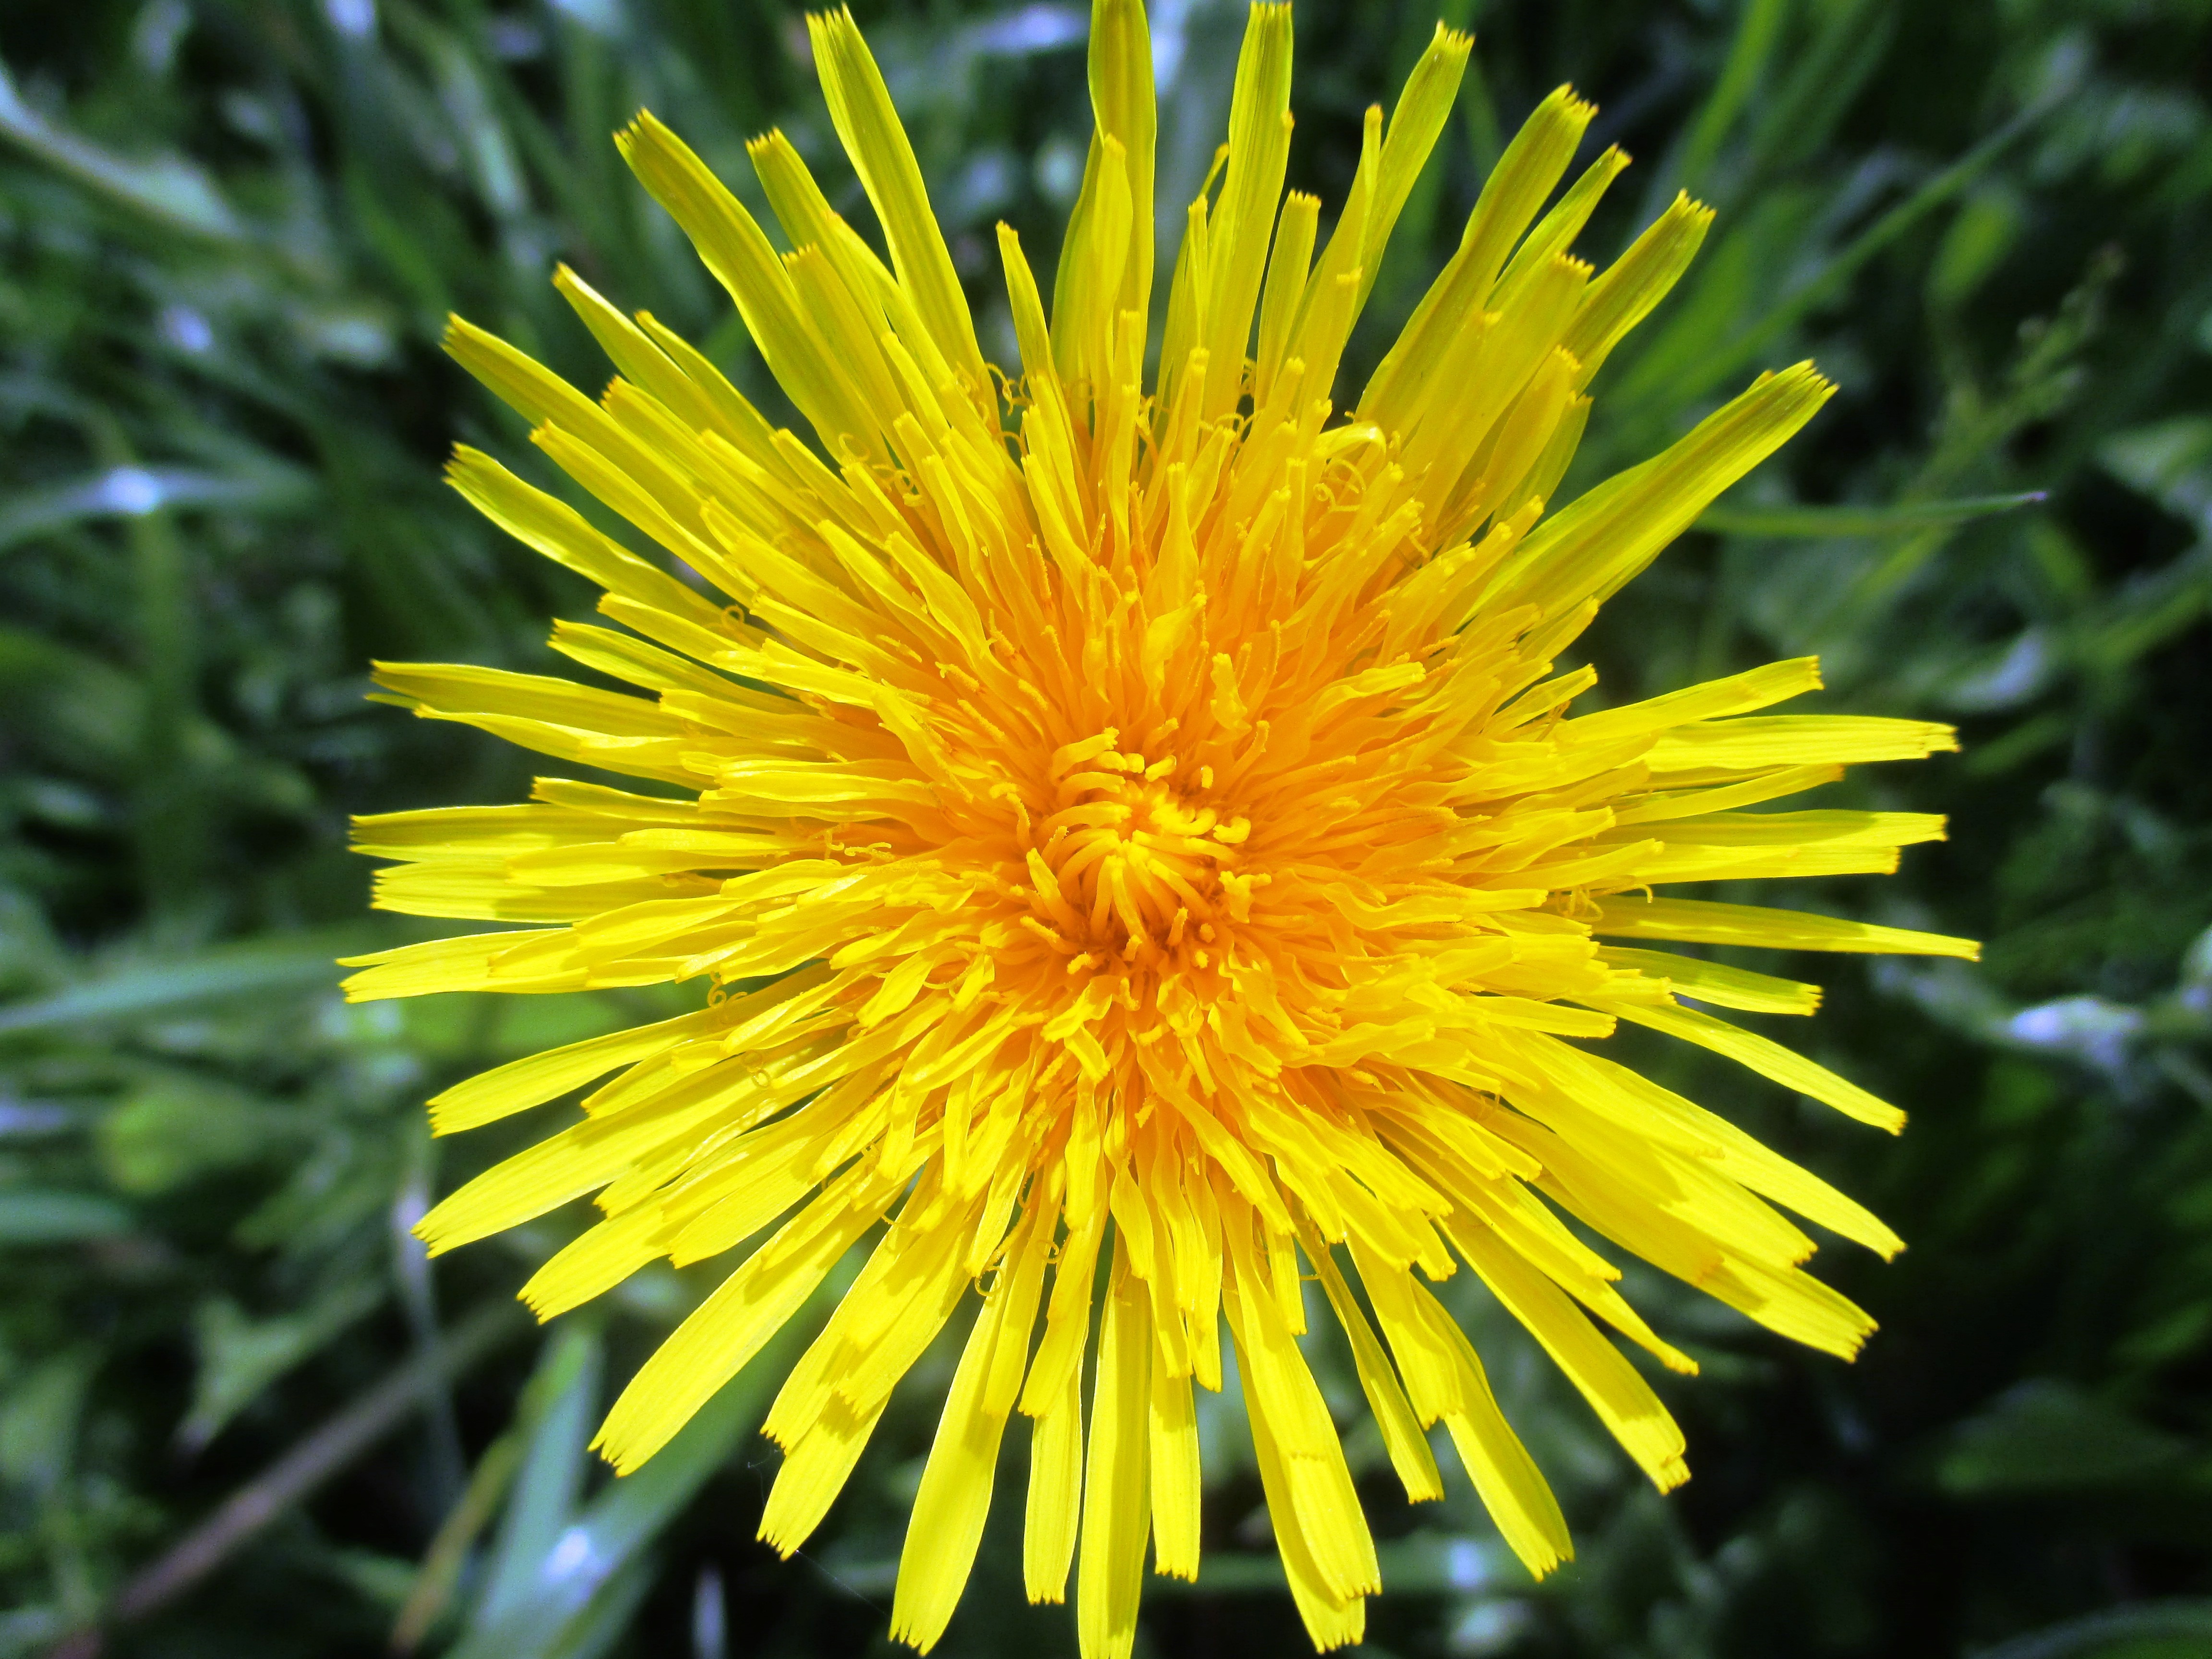
nature, plant, dandelion, flower, petal, spring, botany, yellow, flora, wildflower, macro photography, flowering plant, daisy family, annual plant, plant stem, land plant